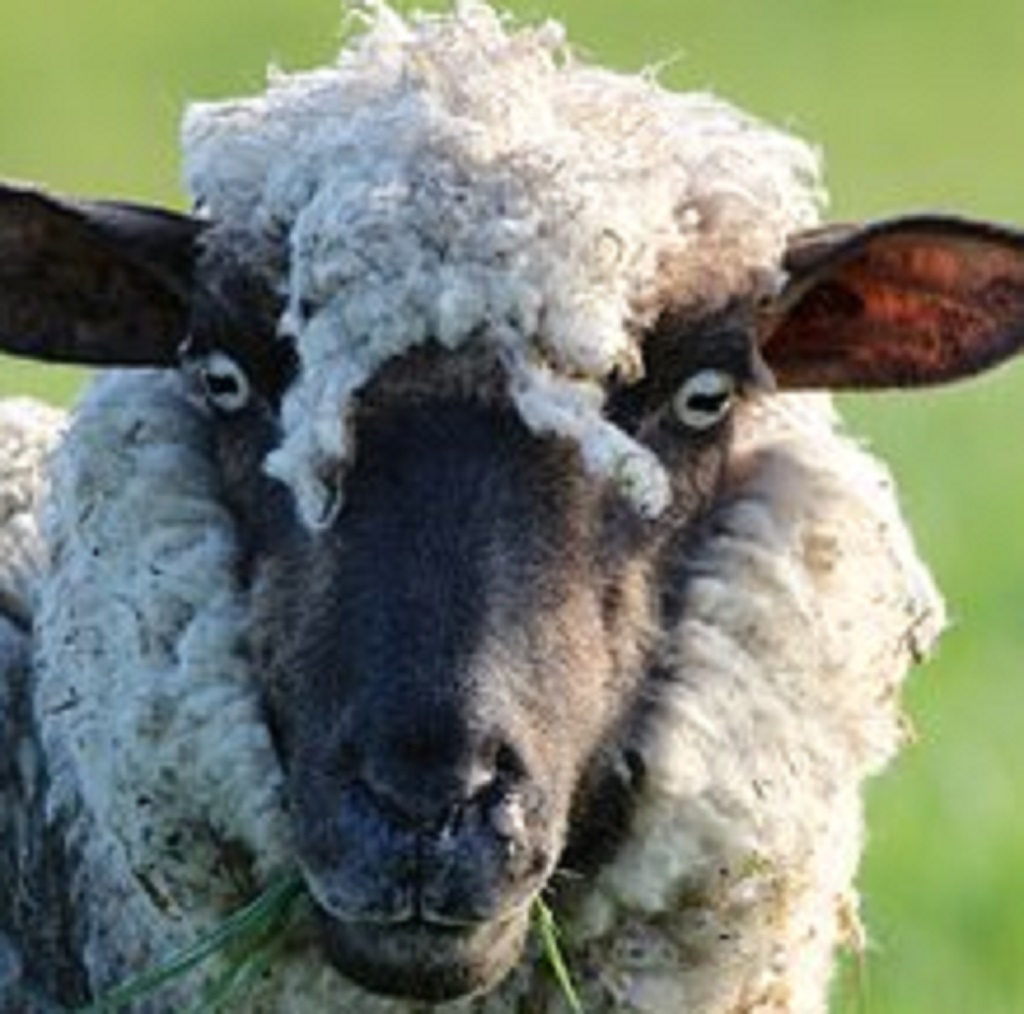
Label: no pain